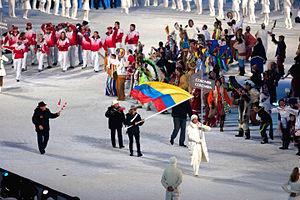
La Colombie a participé à 19 Jeux d'été et à 2 Jeux d'hiver. Le pays a gagné 5 médailles d'or, 9 médailles d'argent et 14 médailles de bronze depuis 1932 jusqu'à aujourd'hui.
La Colombie participe aux Jeux olympiques d'hiver de 2010 à Vancouver au Canada, qui se déroulent du 12 au 28 février 2010. Il s'agit de sa première participation à des Jeux d'hiver. La délégation colombienne est représentée par une seule athlète en ski alpin, Cynthia Denzler, également porte-drapeau du pays lors des cérémonies d'ouverture et de clôture de ces Jeux.
Cynthia Jennifer Denzler, surnommée « Cici », est une skieuse alpine née le 12 mai 1983. Née aux États-Unis de parents suisses, elle obtient également la nationalité colombienne. C'est la première représentante de la Colombie lors de Jeux olympiques d'hiver.